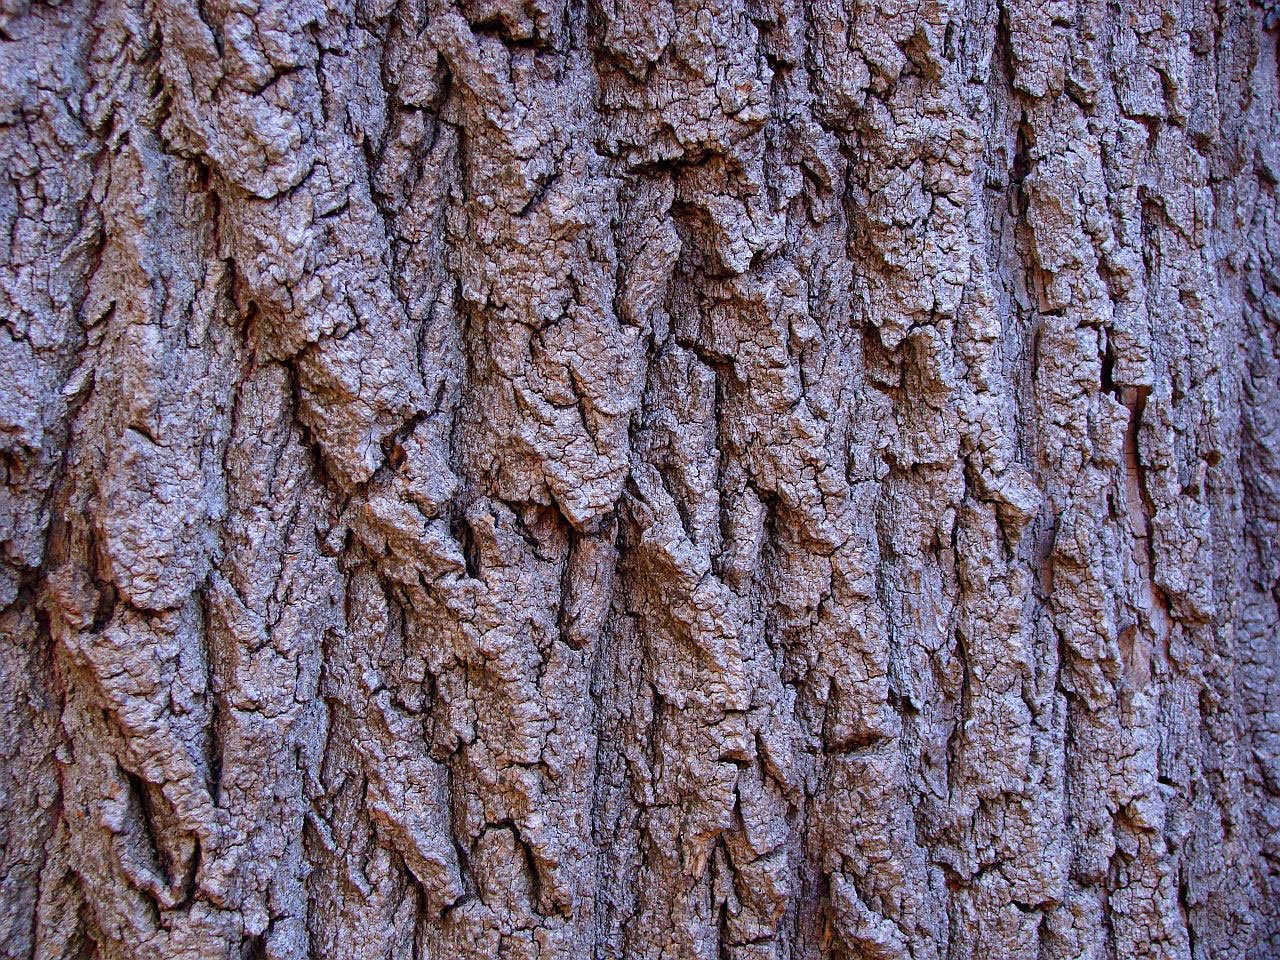
tree, nature, branch, plant, wood, texture, leaf, trunk, soil, rough, tree trunk, surface, close up, ridges, oak, tree bark, flowering plant, plant stem, woody plant, land plant